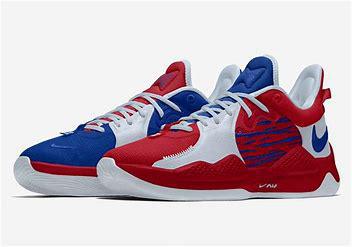
Brand: Nike
Model: Pg 5